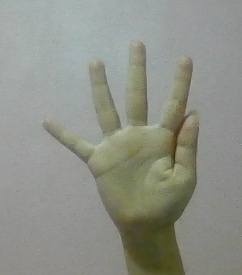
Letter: sheen